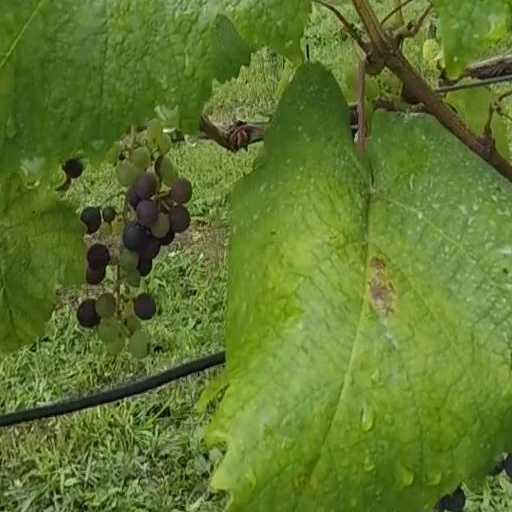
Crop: grape